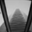
Label: skyscraper